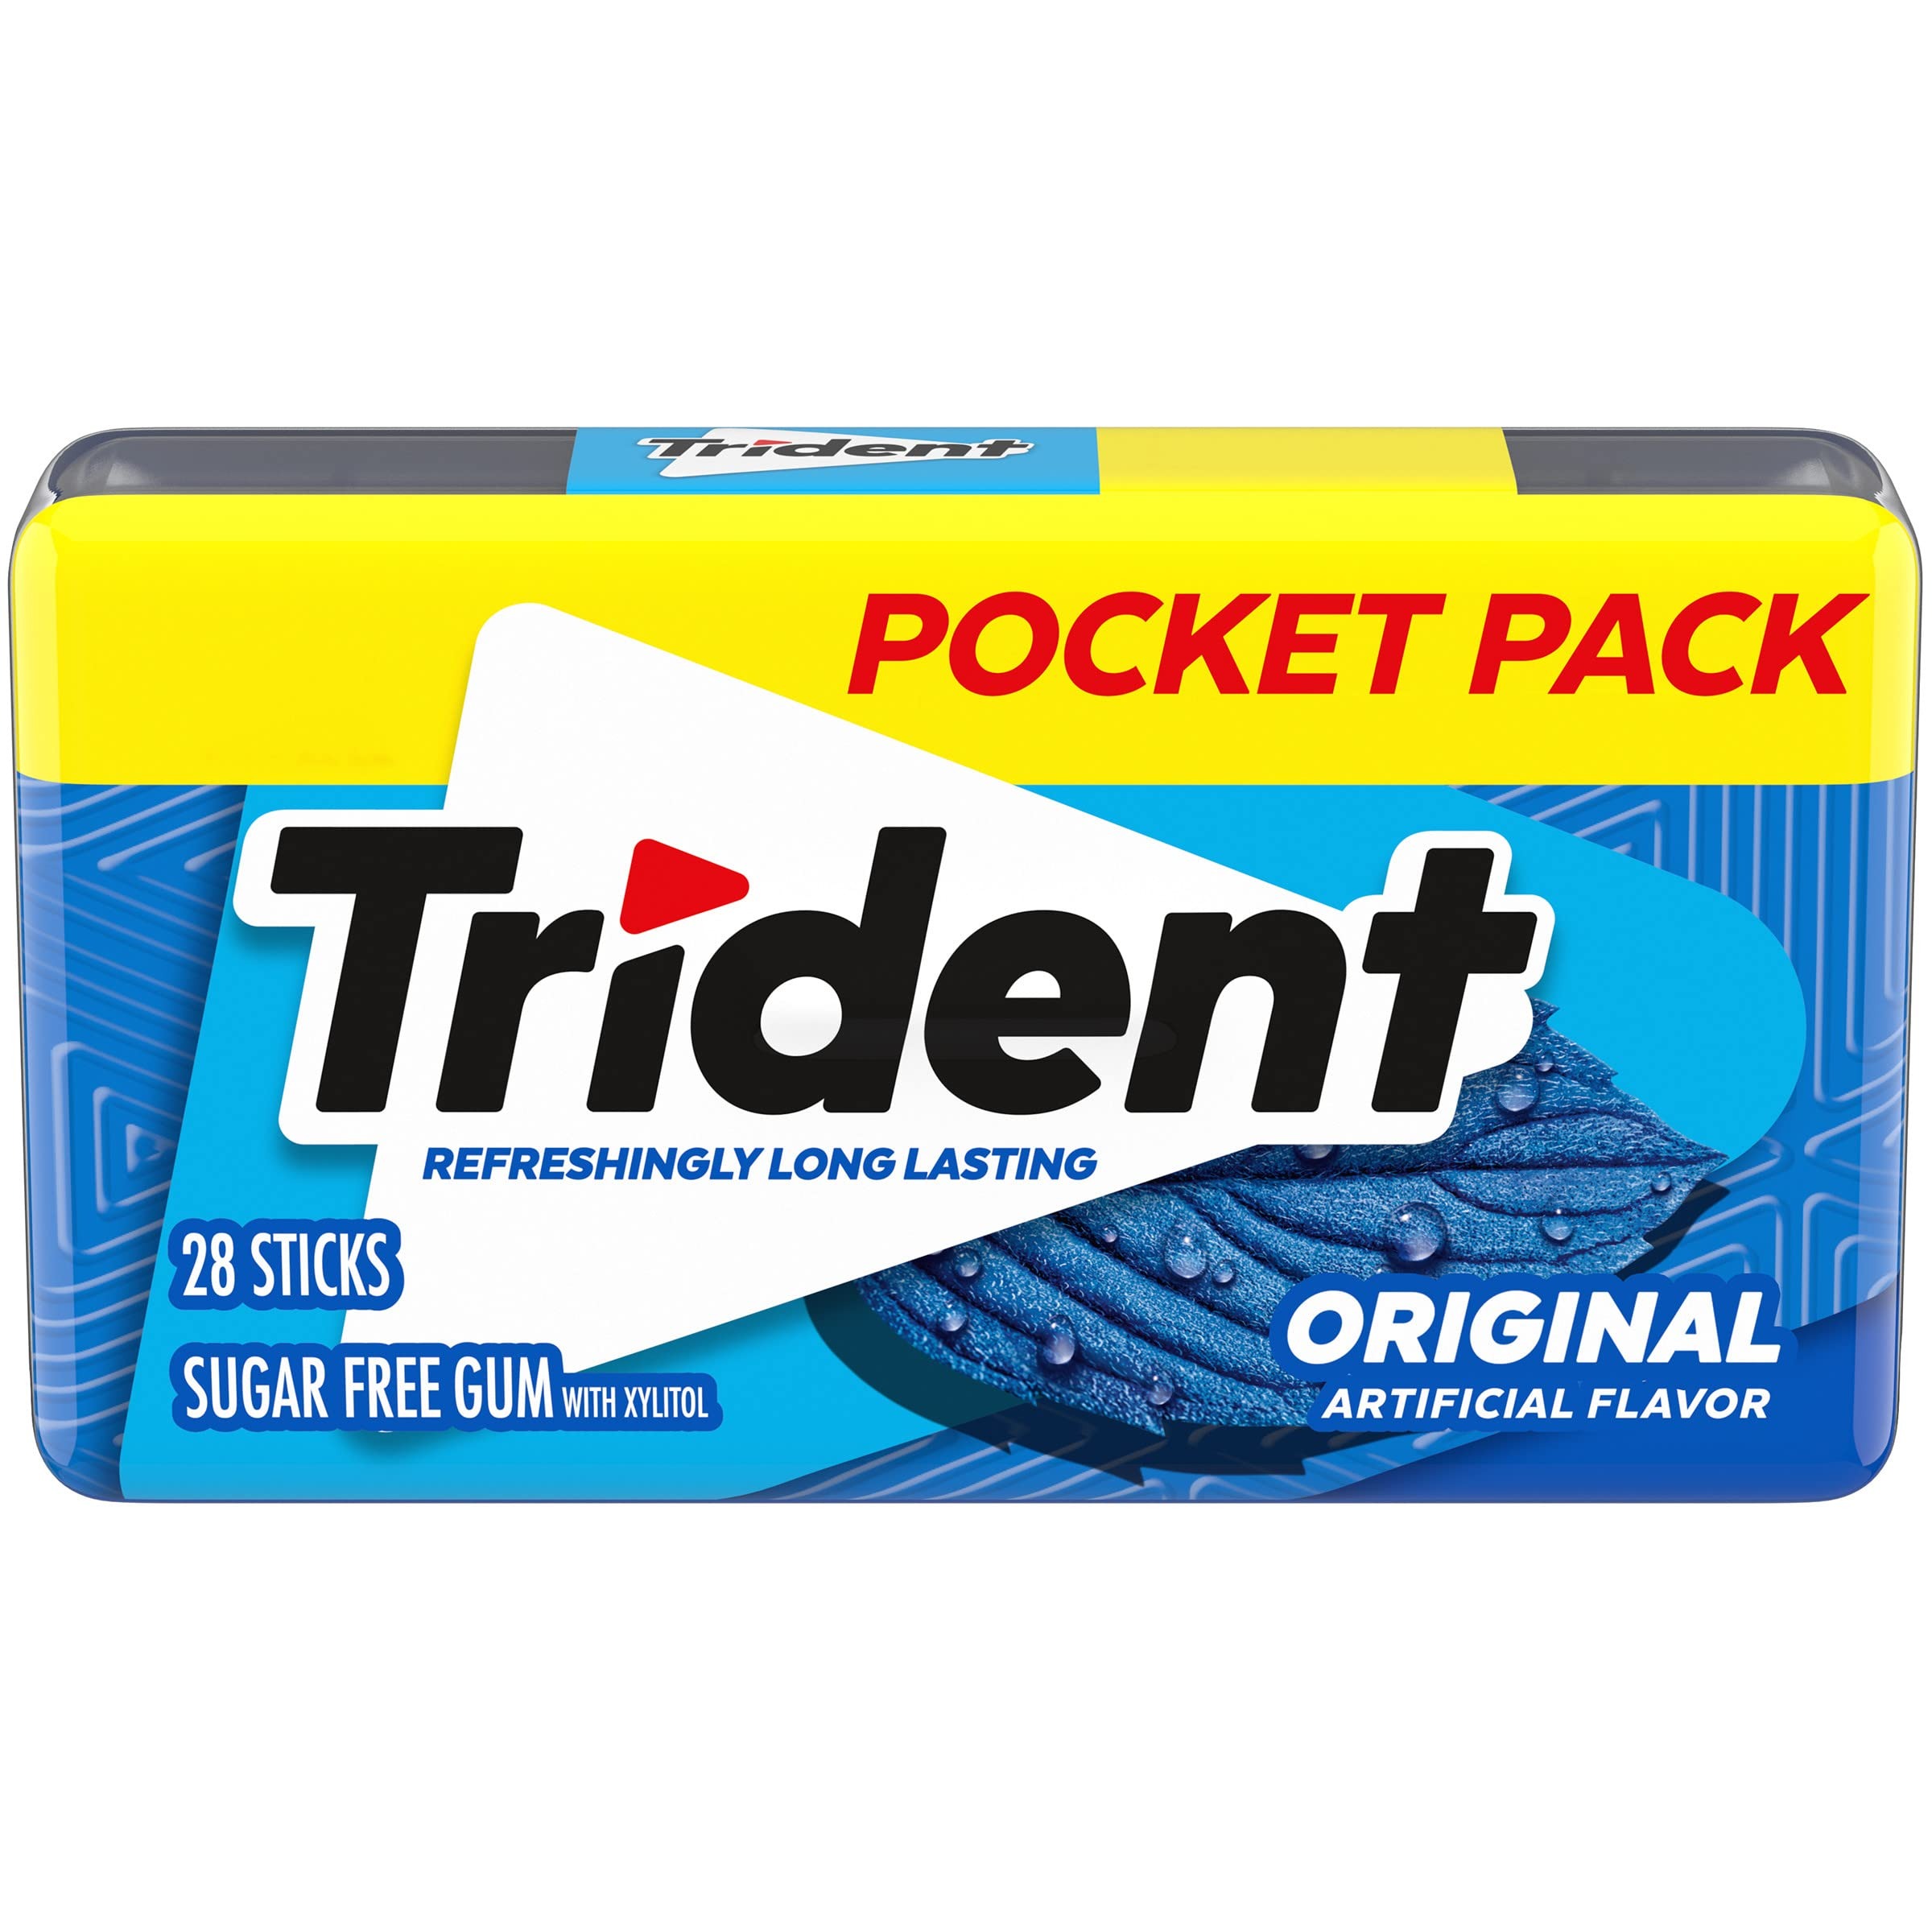
Item Name: Trident Original Sugar Free Gum, 28 Piece Pocket Pack
Bullet Point 1: Great for gifting. 18-Count Gift Cube
Bullet Point 2: Original sugar free chewing gum with a refreshing blended peppermint and cinnamon flavor
Bullet Point 3: Clean and protect your mouth with a cool, long-lasting Original flavor: Trident is made with xylitol, a natural sweetener that helps fight plaque and protects against tooth decay
Bullet Point 4: Trident pocket packs contain 2x the gum in a hard case making them office and travel-friendly and make freshening your breath on the go quick and simple
Bullet Point 5: Keep Trident Sugar Free Gum in your purse, desk, car, or locker and care for your mouth anywhere. This gum is also a great addition to care packages, gift baskets, goodie bags, and party favors
Product Description: Chewing Gum
Value: 1.0
Unit: Count

Price: 7.125